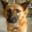
Label: dog